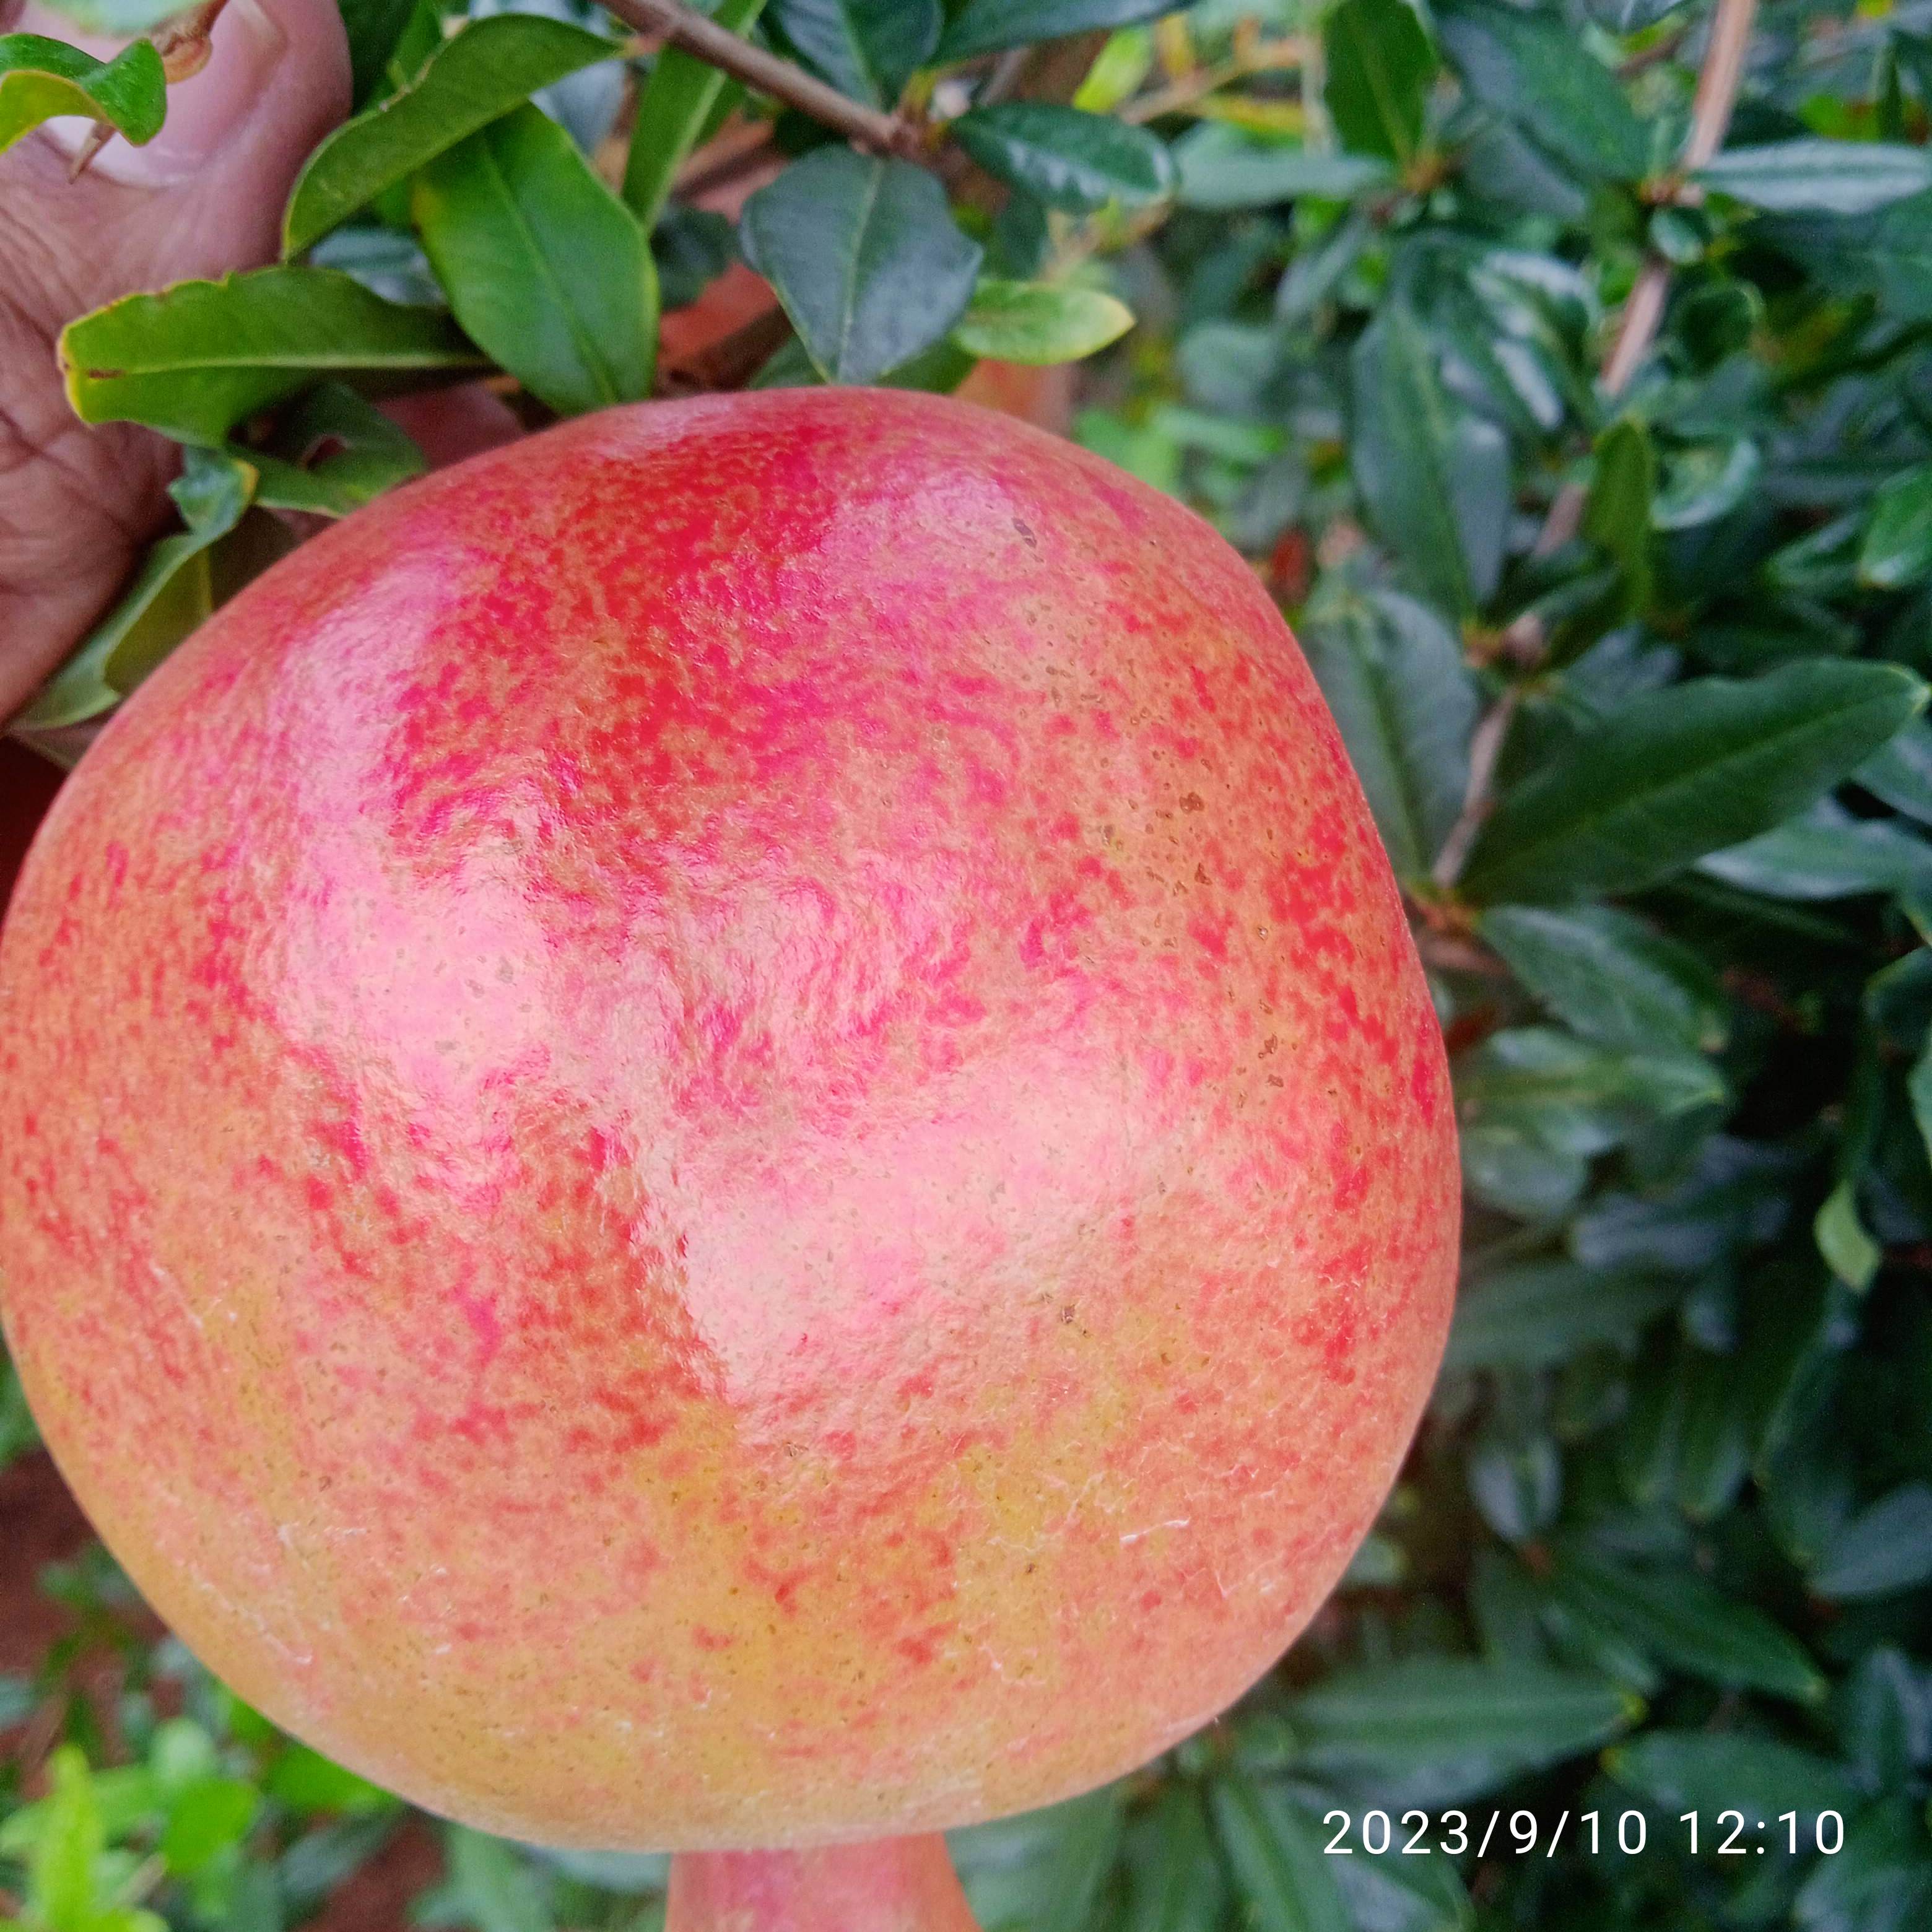
Label: Healthy